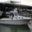
Label: ship